Male Mona Lisa theories

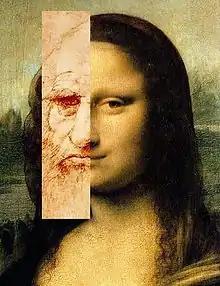
Overlay of Leonardo's supposed self-portrait onto the "Mona Lisa", done by Lillian Schwartz

There are two theories revolving around the "Mona Lisa" by Leonardo da Vinci which postulate that the subject of the painting was actually a man. Leonardo is known for having a number of conspiracy theories formed around his life and his art, and the "Mona Lisa" has attracted an especially high number of these. Many of the theories surrounding the "Mona Lisa" stem from how art historians have still not conclusively determined the sitter's identity. The commonly accepted explanation is that she was Lisa Gherardini, the wife of a silk merchant from Florence named Francesco del Giocondo; however, without irrefutable proof there are still an array of alternative theories.